Bishops Cleeve railway station

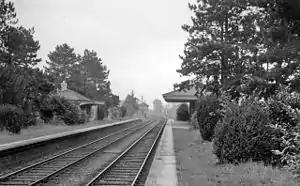
The railway station in 1962

Bishop's Cleeve railway station was a railway station that served the village of Bishop's Cleeve in Gloucestershire, England.